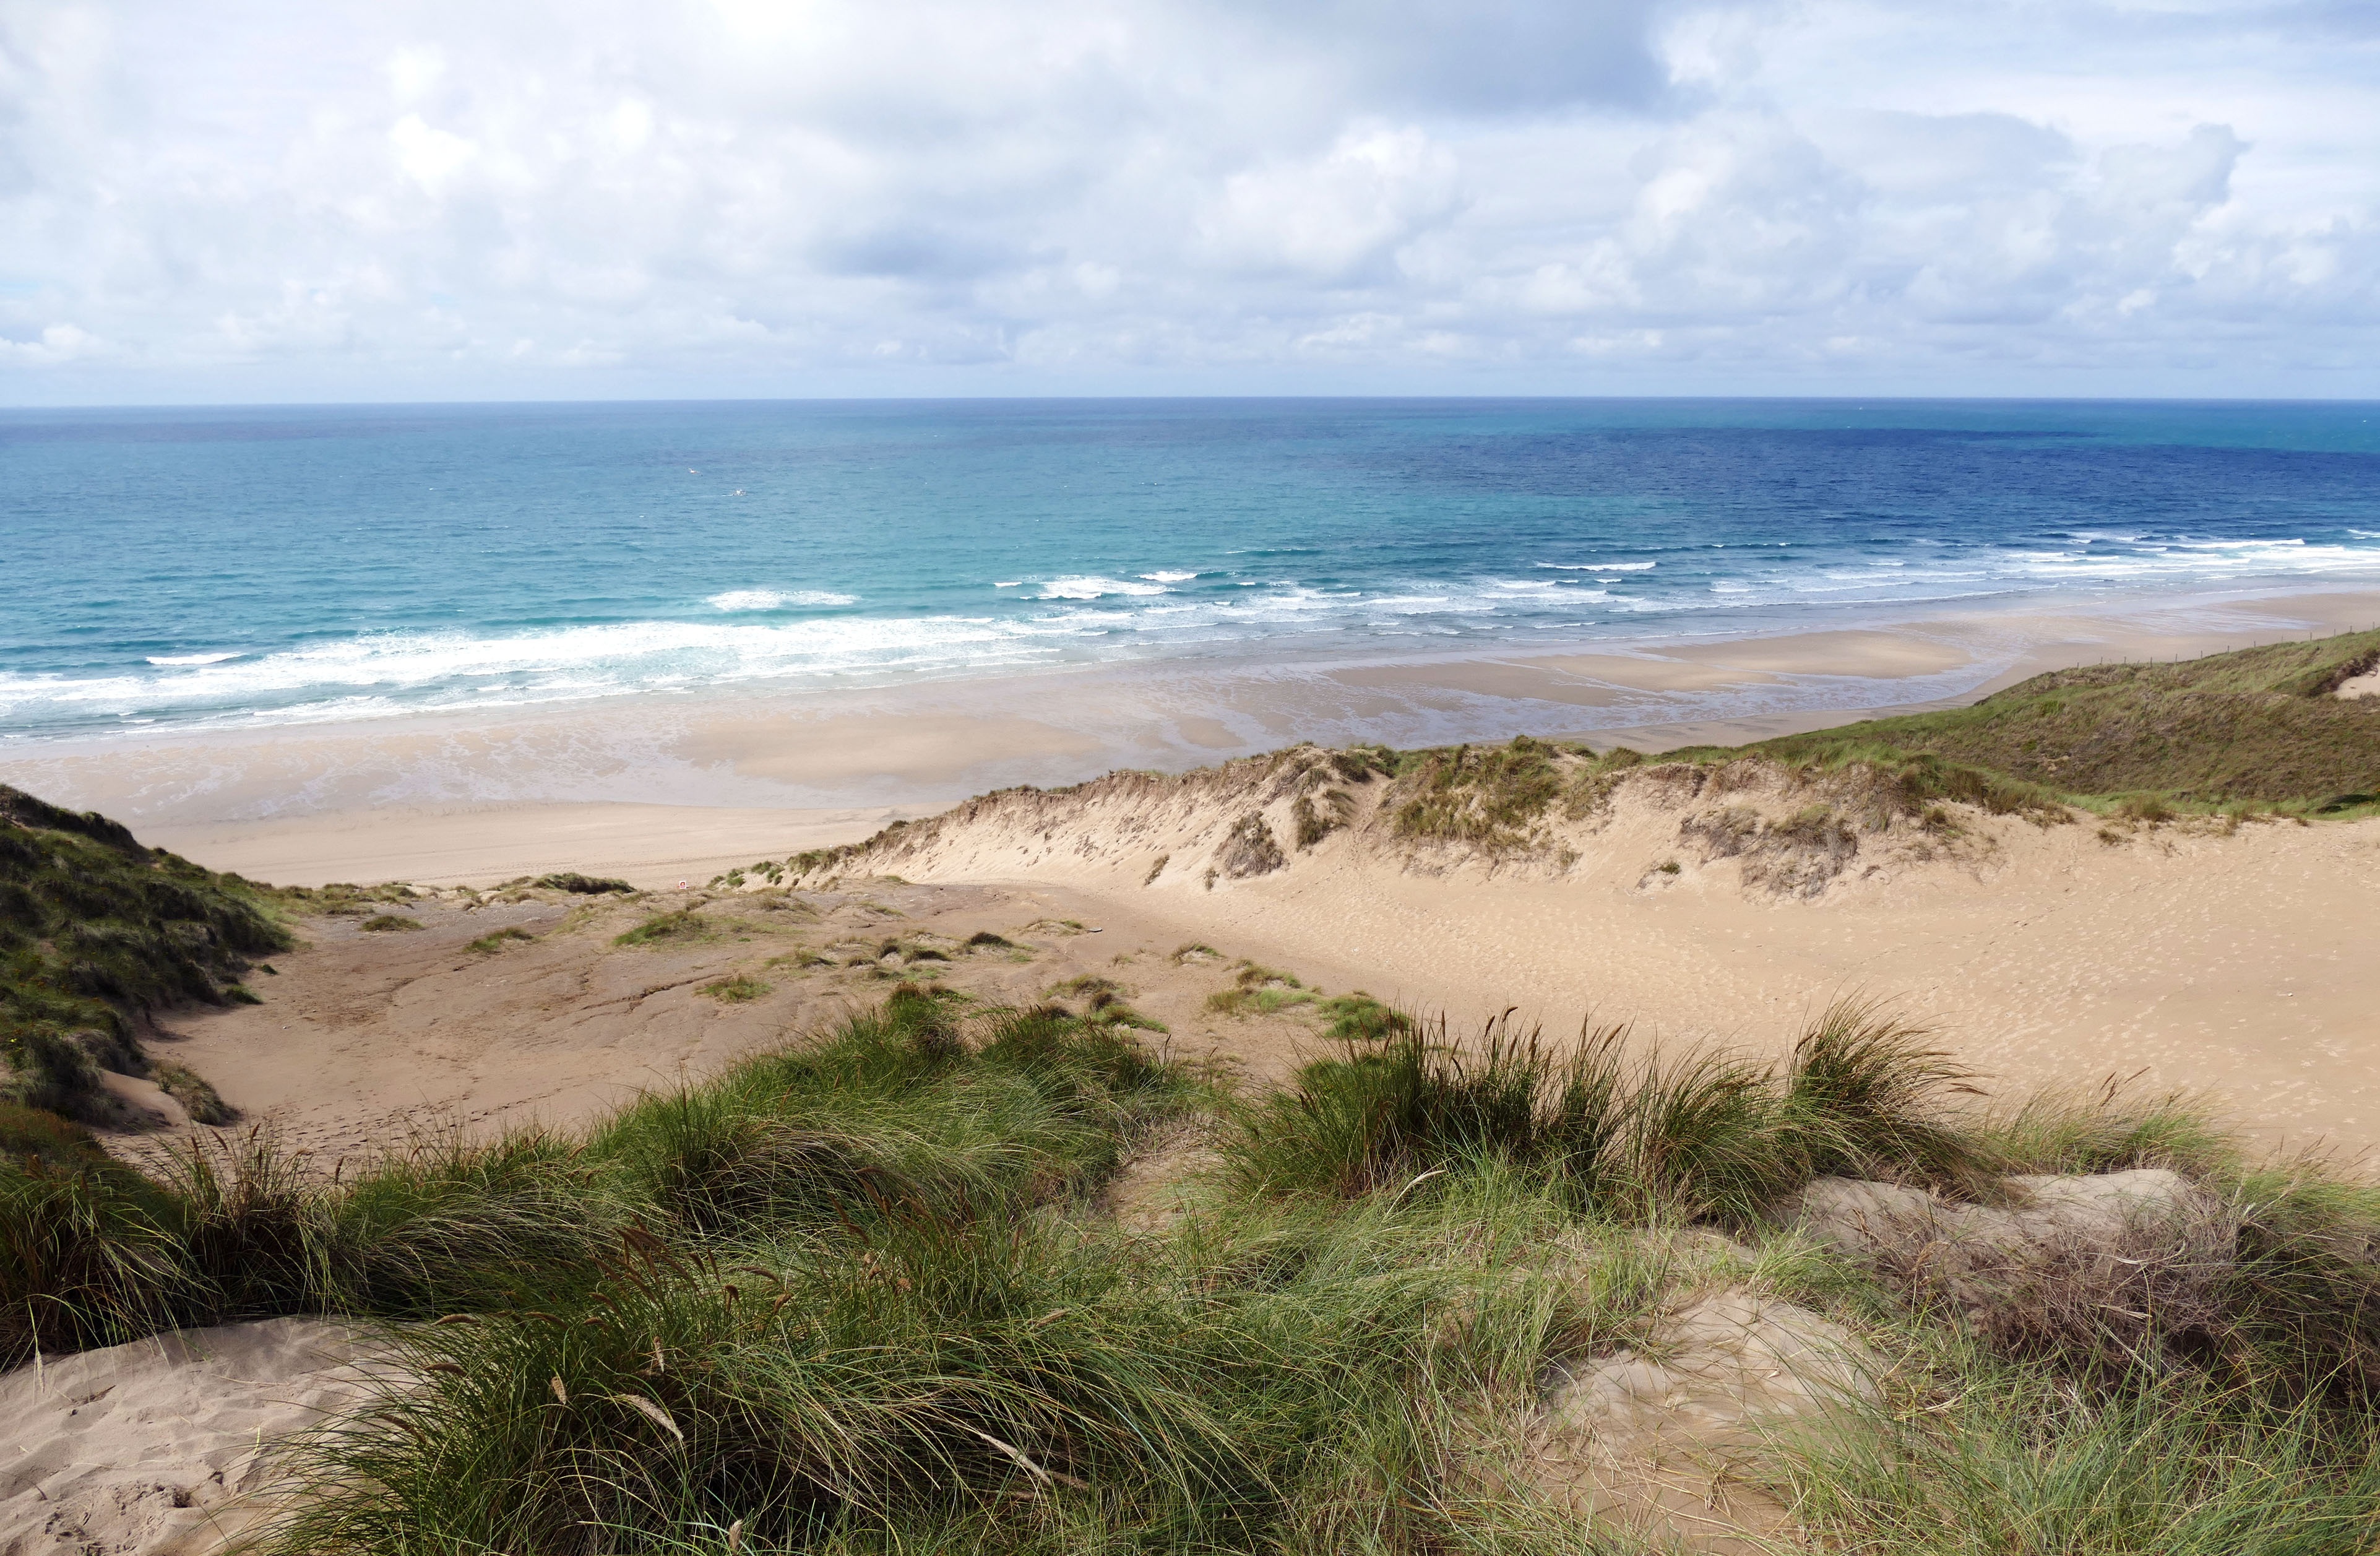
beach, landscape, sea, coast, water, nature, path, sand, rock, ocean, horizon, sky, dune, shore, wave, coastal, tide, vacation, travel, coastline, shoreline, cliff, seaside, europe, surfing, scenic, seascape, scenery, holiday, bay, blue, rocky, seashore, terrain, material, body of water, rocks, outdoors, uk, england, south, places, dunes, west, north, waves, clouds, beaches, british, atlantic, english, britain, united, habitat, cornwall, newquay, cape, landform, cornish, bude, penhale sands, perranporth, perran, reen, natural environment, geographical feature, wind wave